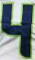
Number: 4